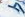
Number: 4